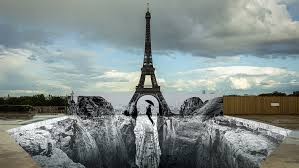
Landmark: Eiffel Tower